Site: brandenburg
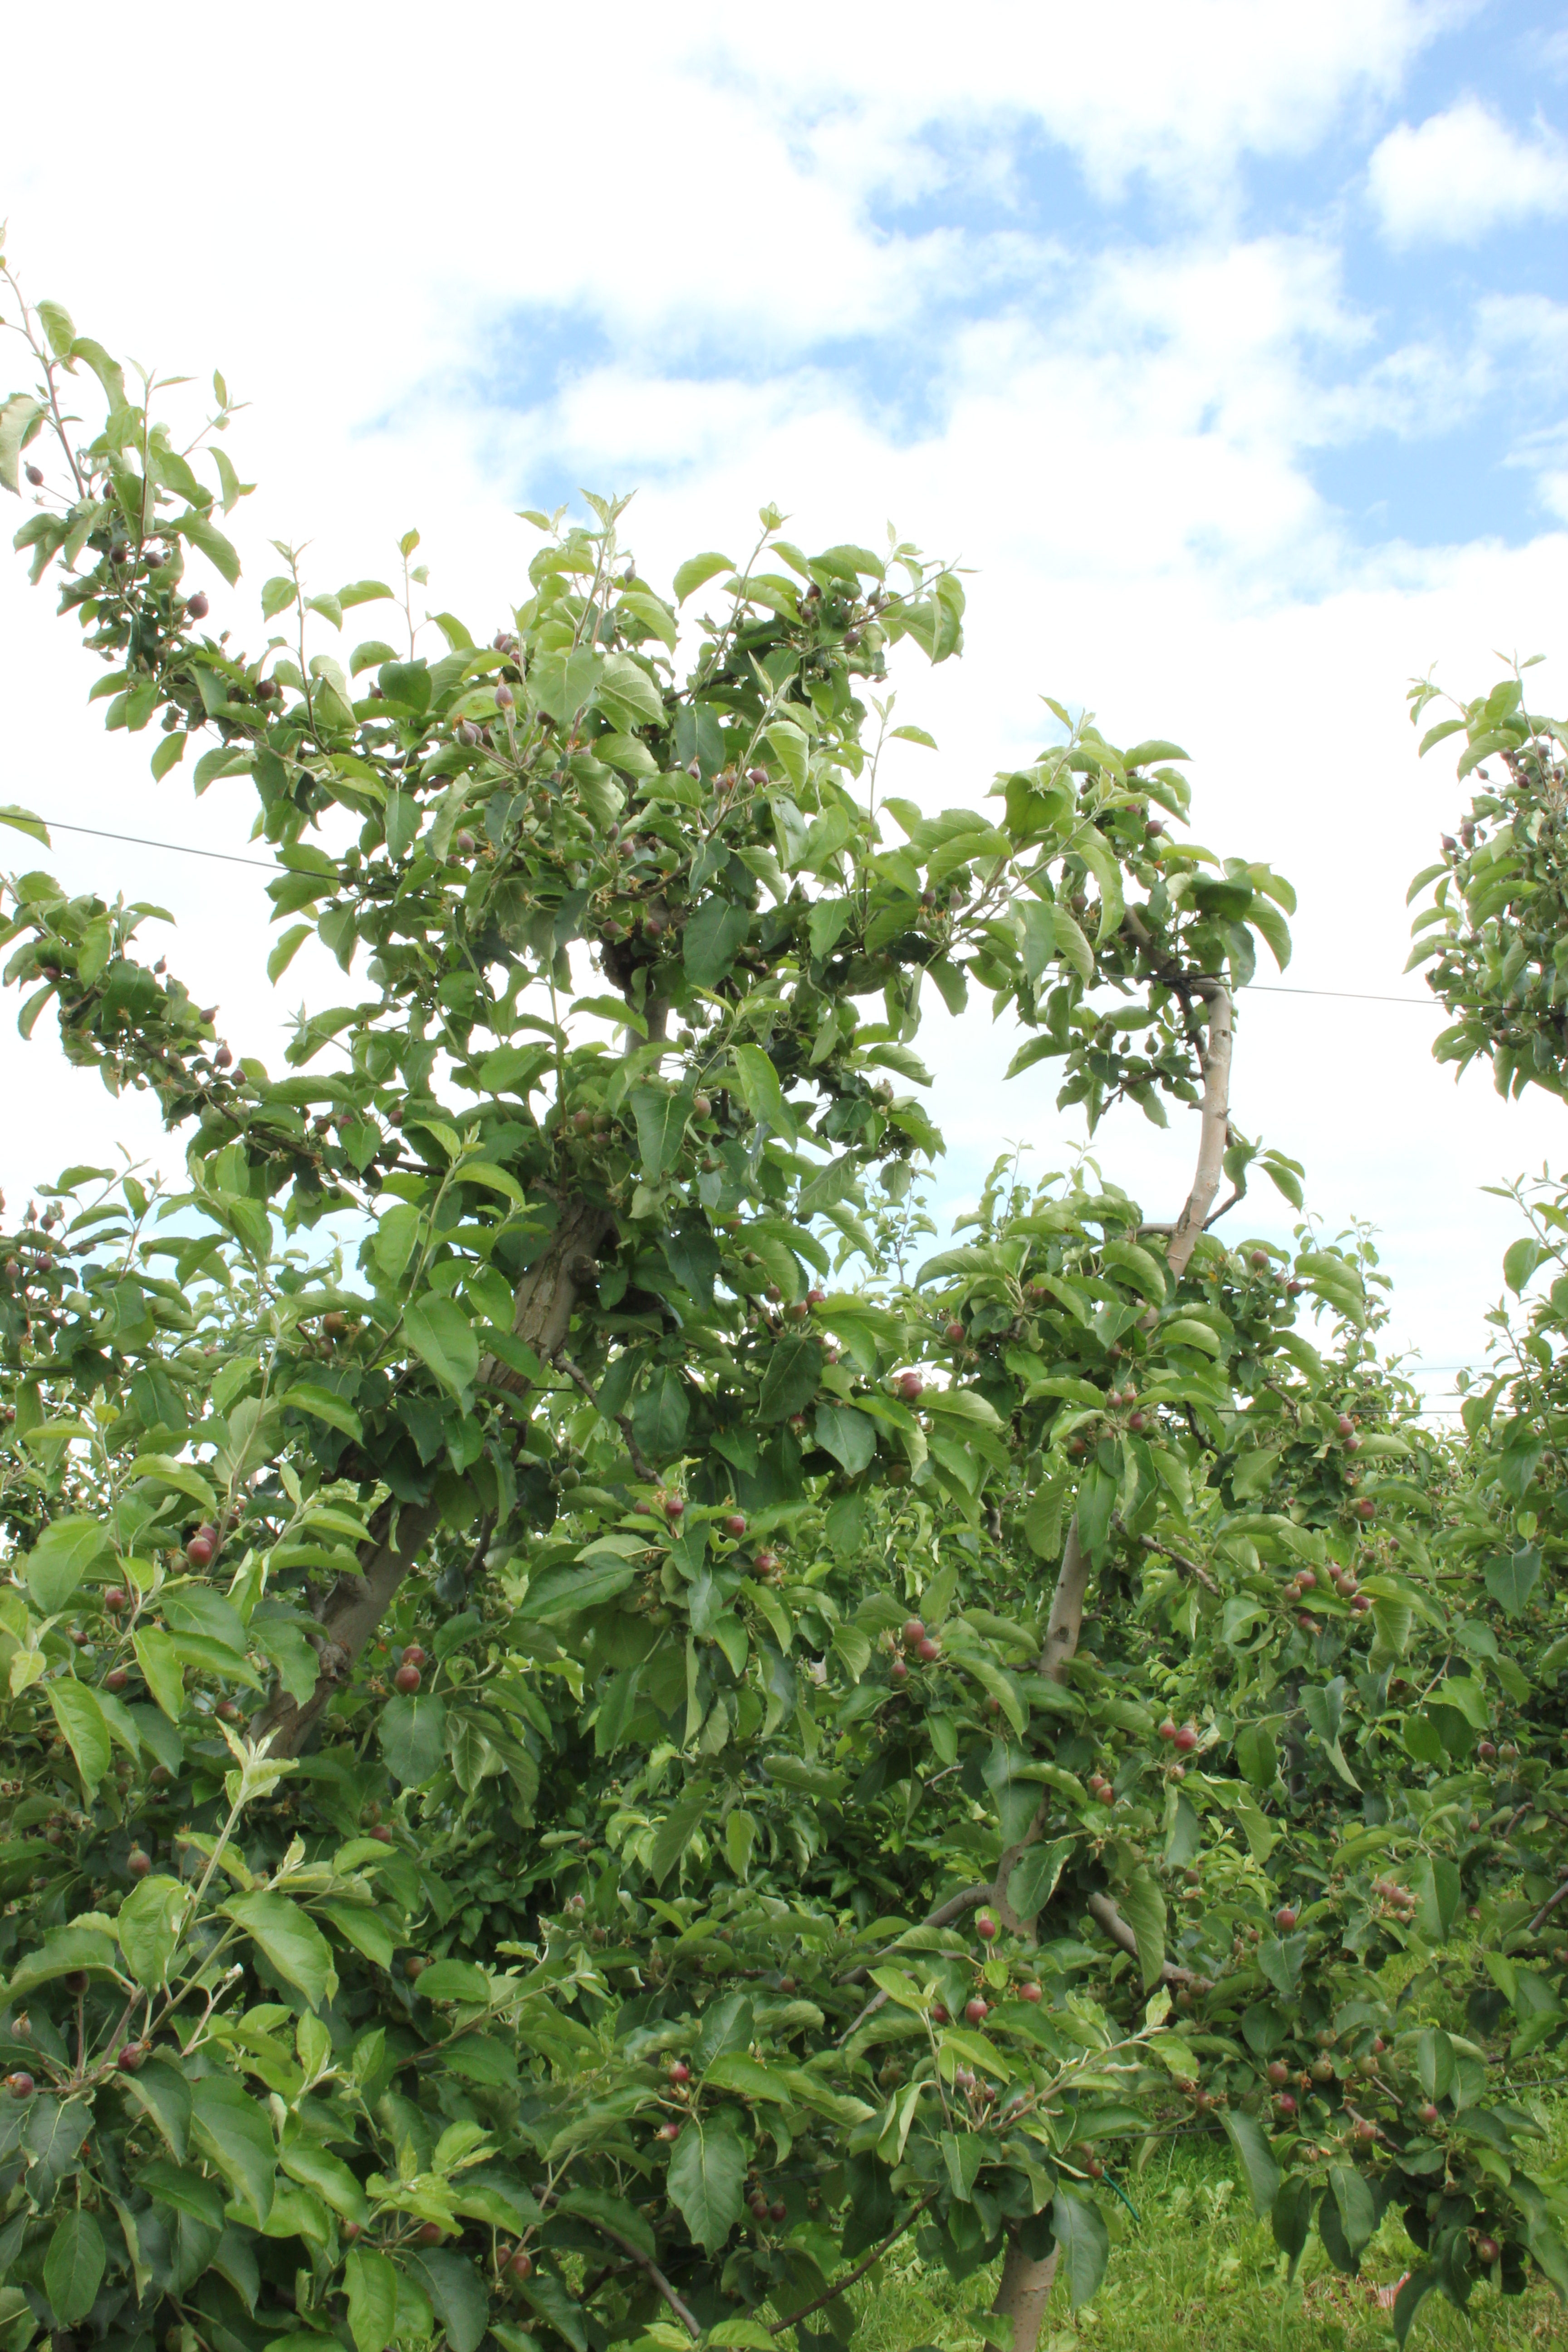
Growth stage (BBCH 72): Development of fruit